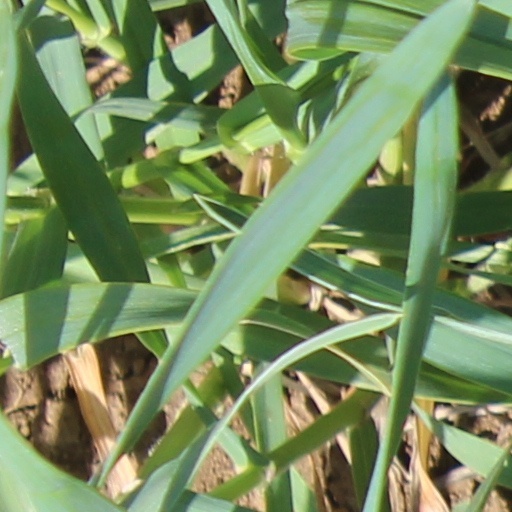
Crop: wheat